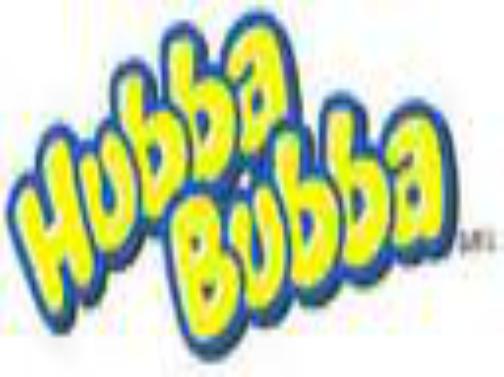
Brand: Hubba Bubba
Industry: Food